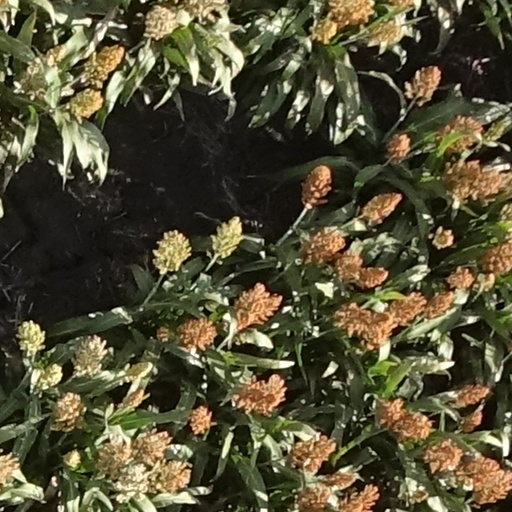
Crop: sorghum